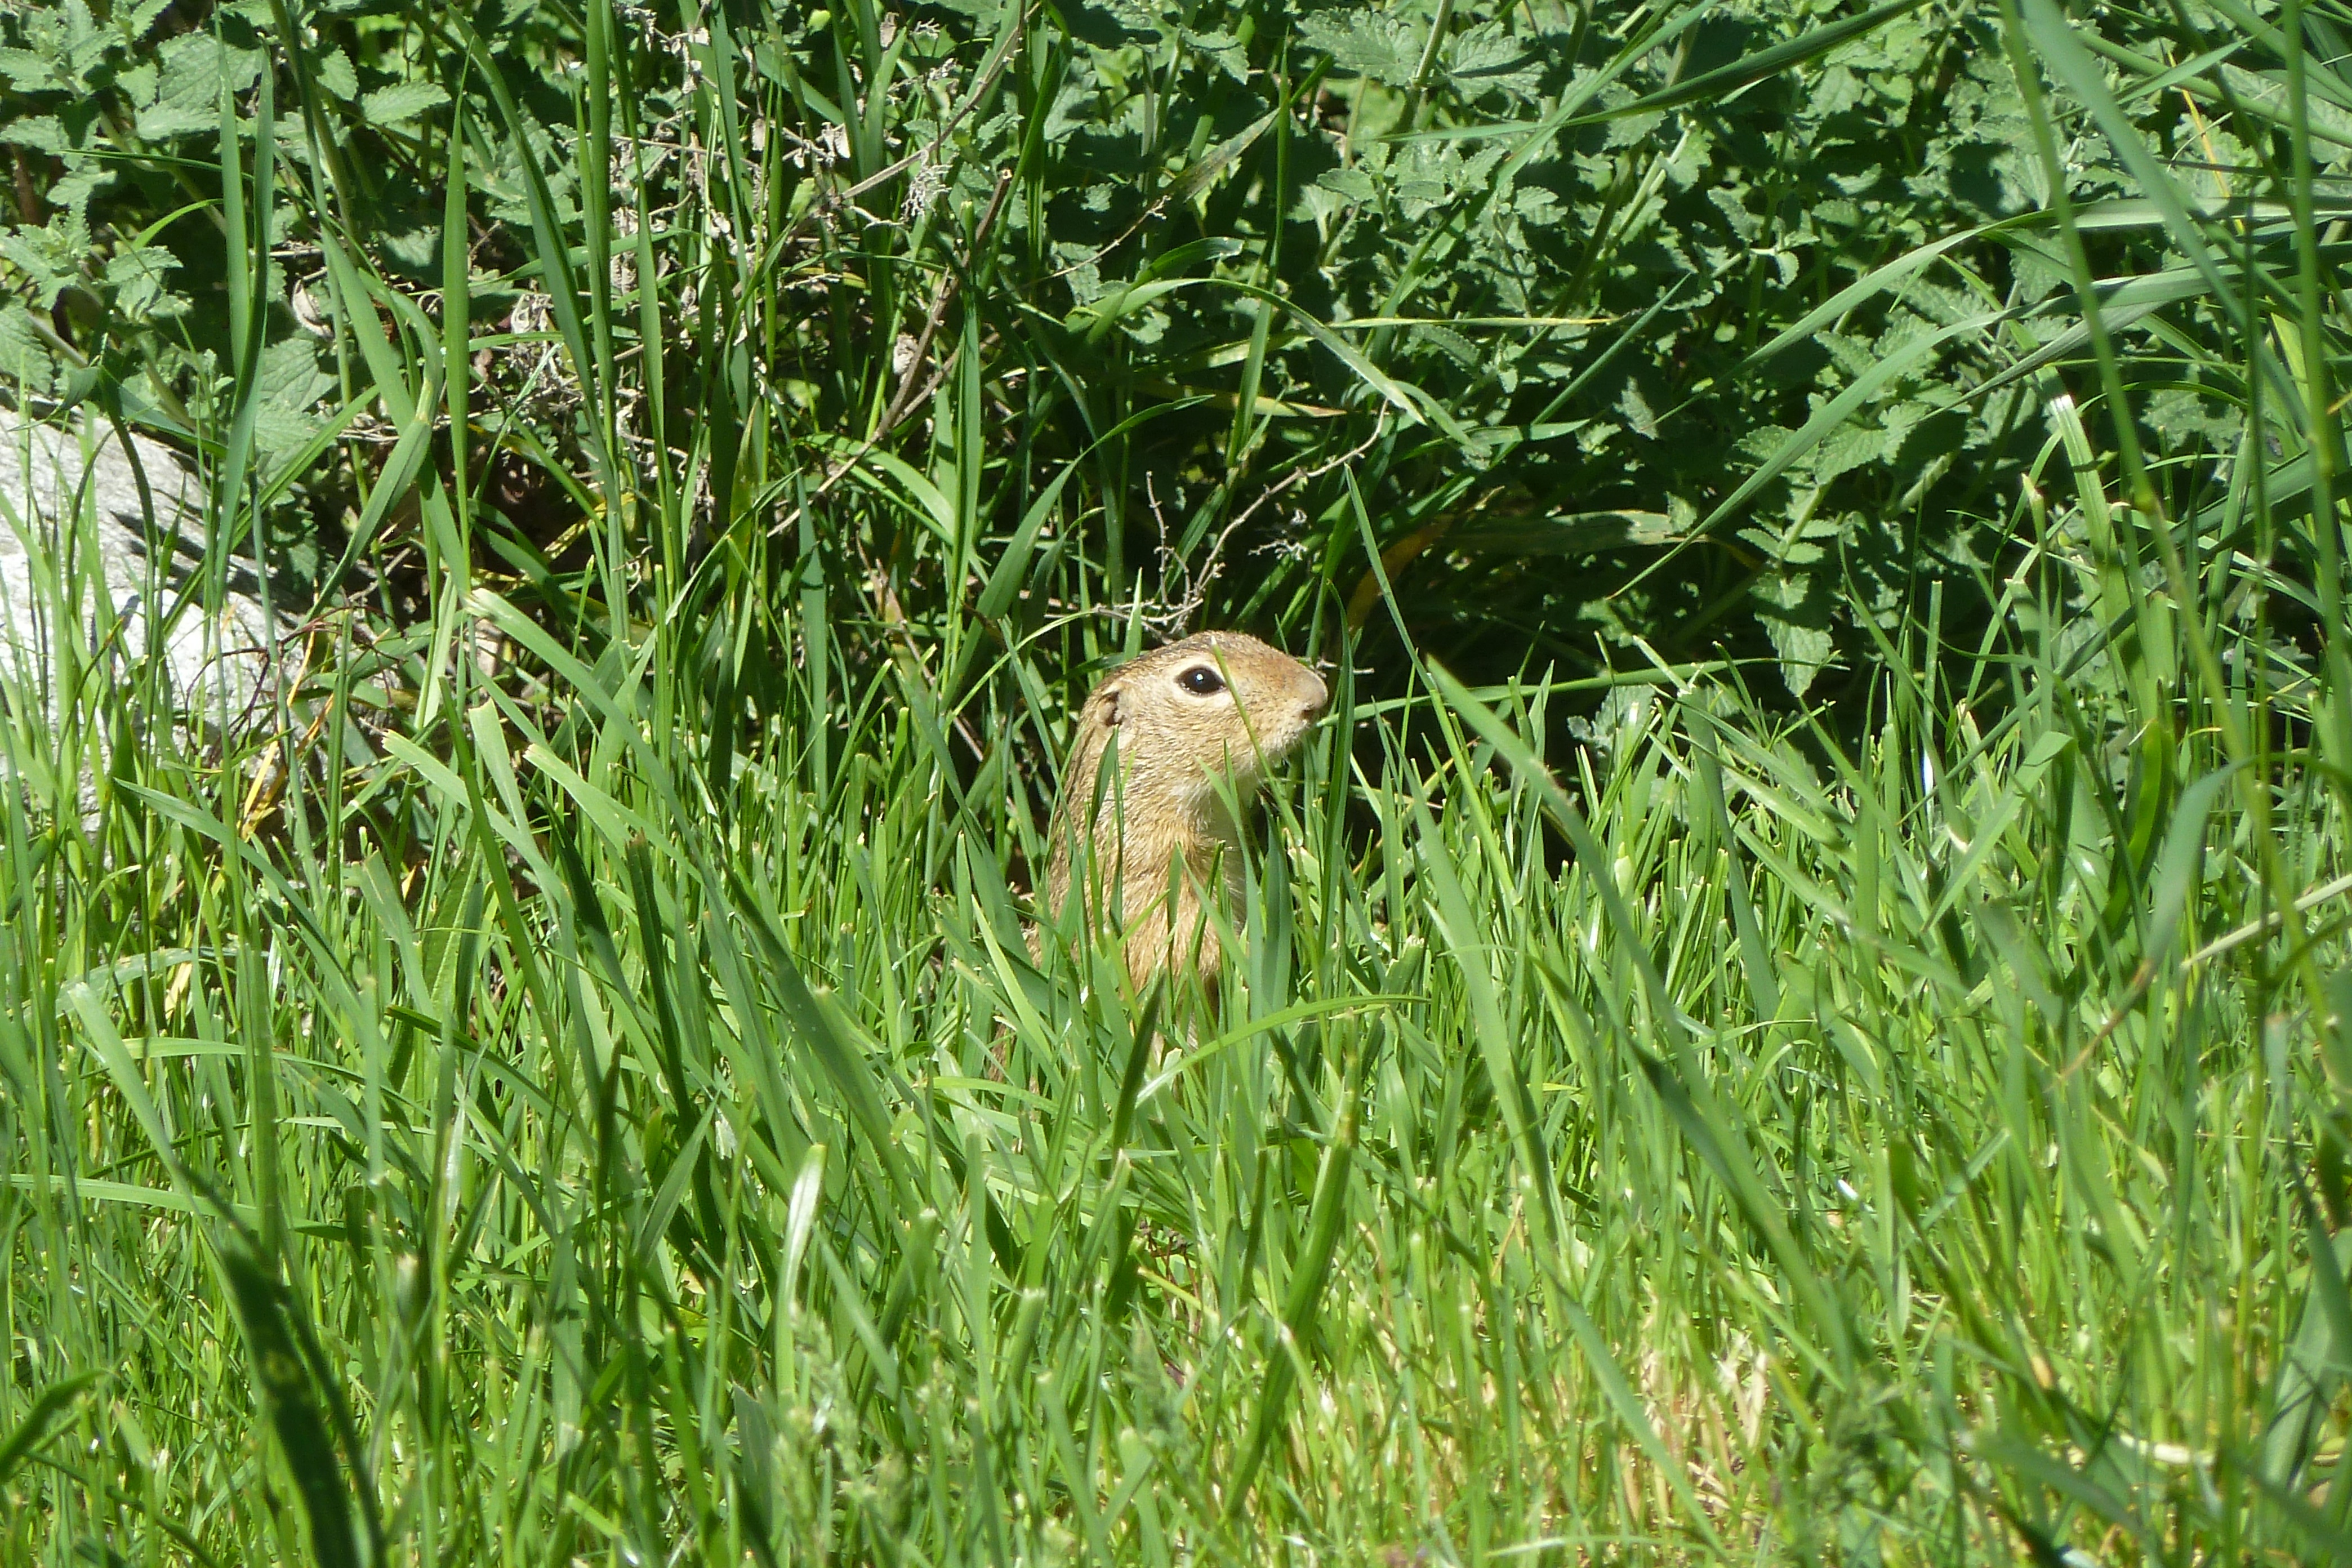
grass, lawn, meadow, prairie, flower, animal, wildlife, green, fauna, habitat, gophers, ground squirrel, natural environment, grass family, perching bird, european ground squirrel, spermophilus citellus, deer stettner gardens